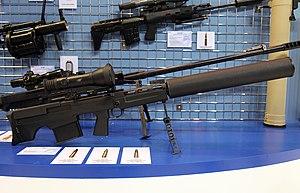
Le VKS est un sniper bullpup de calibre 12.7 équipé de silencieux et produit en Russie.